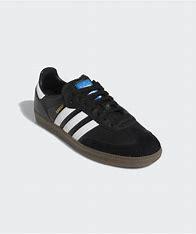
Brand: adidas
Model: Sambarose Skate